Amedeo Varese

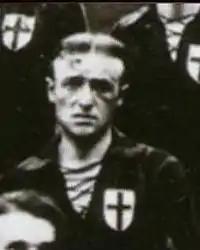
Amedeo Varese.

Amedeo Varese (2 July 1890 – 4 January 1969) was an Italian footballer who played as a midfielder. He represented the Italy national football team five times, the first being on 12 January 1913, the occasion of a friendly match against France in a 1–0 away loss.